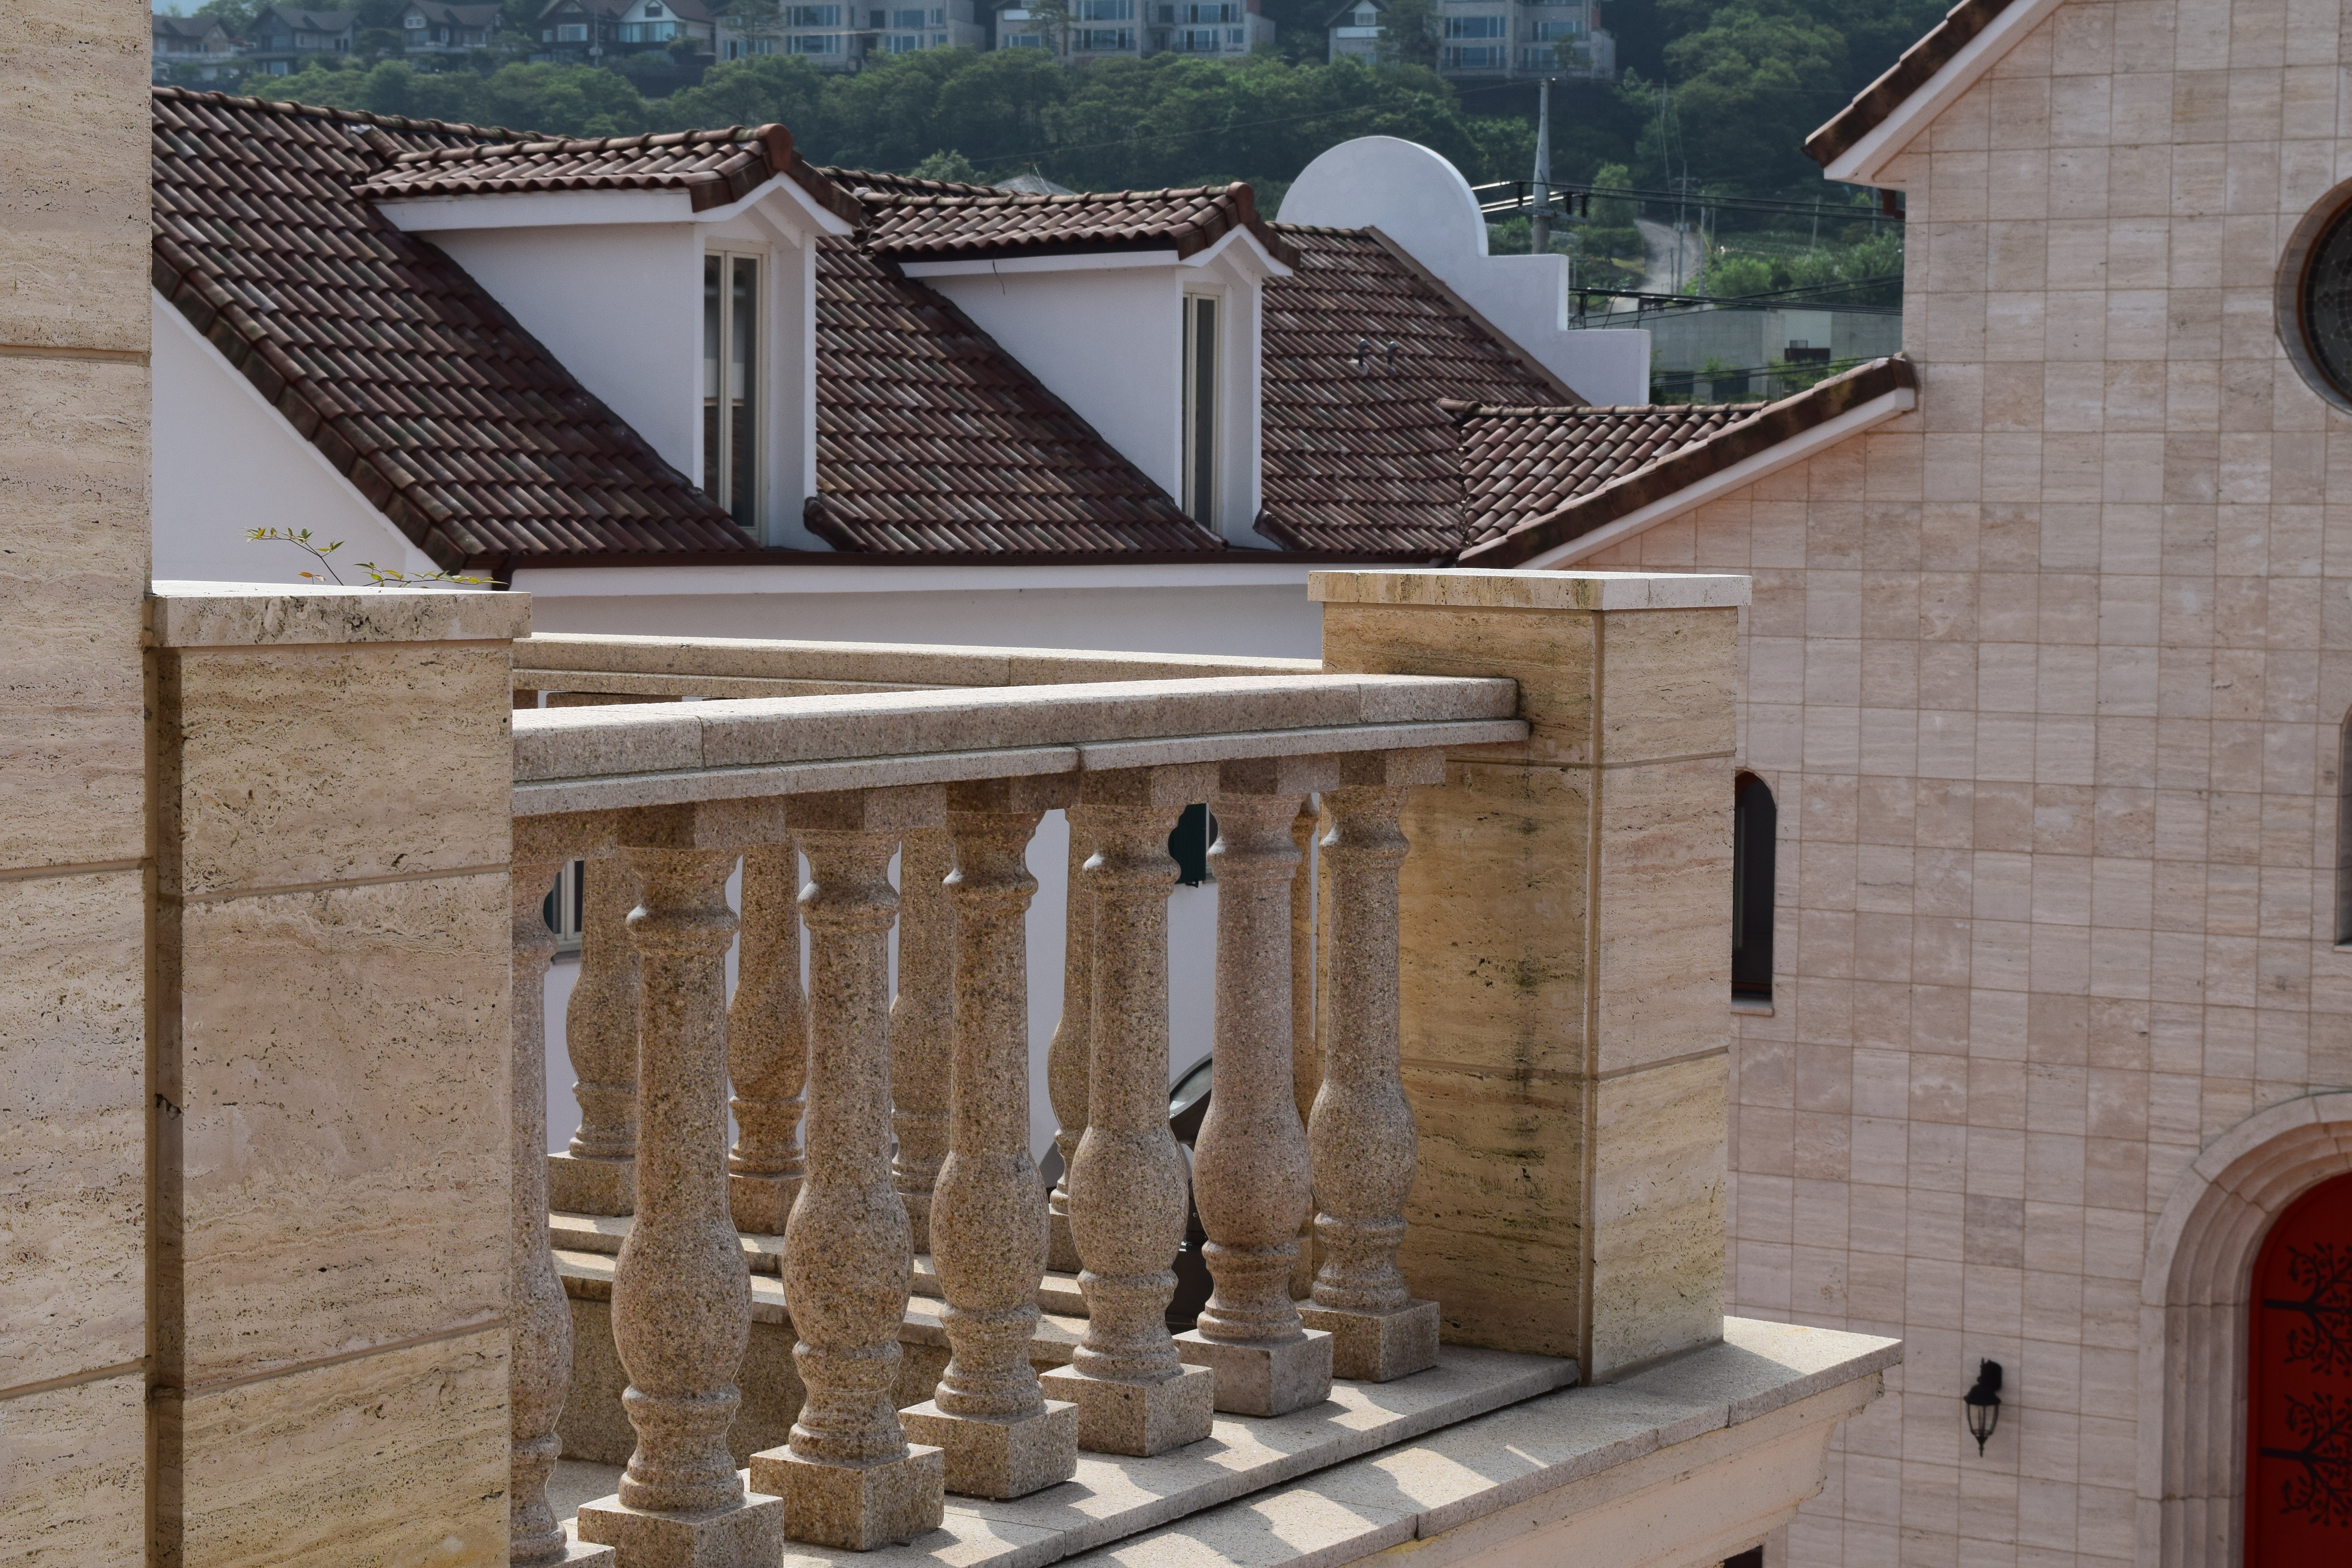
post, roof, home, cottage, facade, property, brick, lunch, luxury, hotel, veranda, brickwork, two water head, baluster, outdoor structure, yangpyeong, western forms, large pillars, lake side hotel, large door, classic form, greece forms, river side hotel